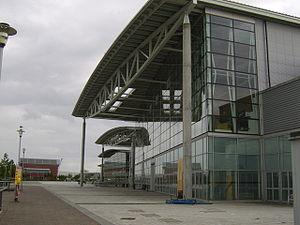
Le Braehead Arena est un aréna multifonction de Renfrewshire la partie ouest de la ville de Glasgow. L'aréna a été construit en 1999 et est situé dans le complexe Braehead. L'aréna a été domicile de l'équipe de hockey sur glace des Ayr Scottish Eagles et est maintenant le domicile de l'équipe d’expansion du Braehead Clan de l'EIHL.